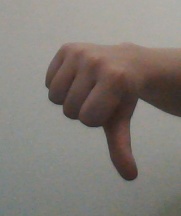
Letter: waw